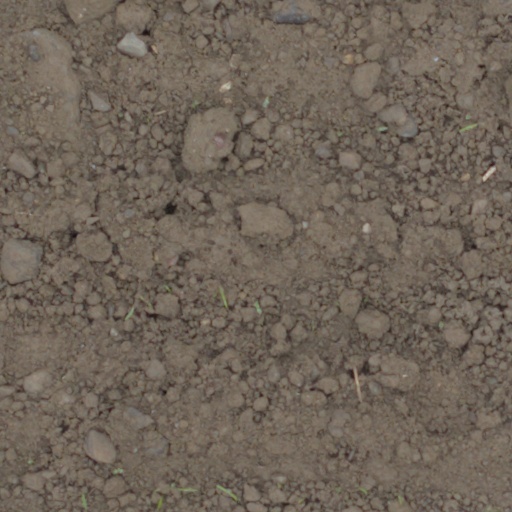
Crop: wheat